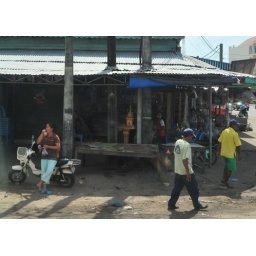
Drink shopMotor scooter rider takes a break in bare feetblue shoes